Four Doors cave site, Telde

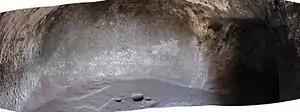

In the upper part of the mountain, above and not far east from the Four Doors cave, is another cave with a sacred site or ritual space ("cazoleta" or "almogarén") where libations and offerings to the gods (such as Alcorac, the Sun) were practised in an enclosed space. Milk was also used in the course of these ceremonies. This is similar to the one found at .